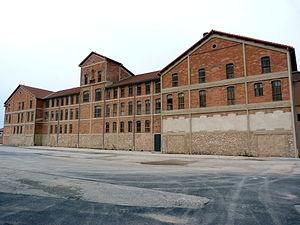
Camp des Milles, Marseille
Le camp des Milles était un camp d'internement et de déportation français, ouvert en septembre 1939, dans une usine désaffectée, une tuilerie, au hameau des Milles sur le territoire de la commune d'Aix-en-Provence.